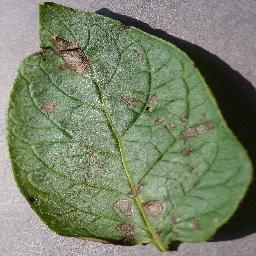
Label: Potato___Early_blight